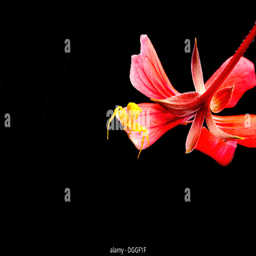
tiny yellow spider perched on the edge of a red flower on black ground